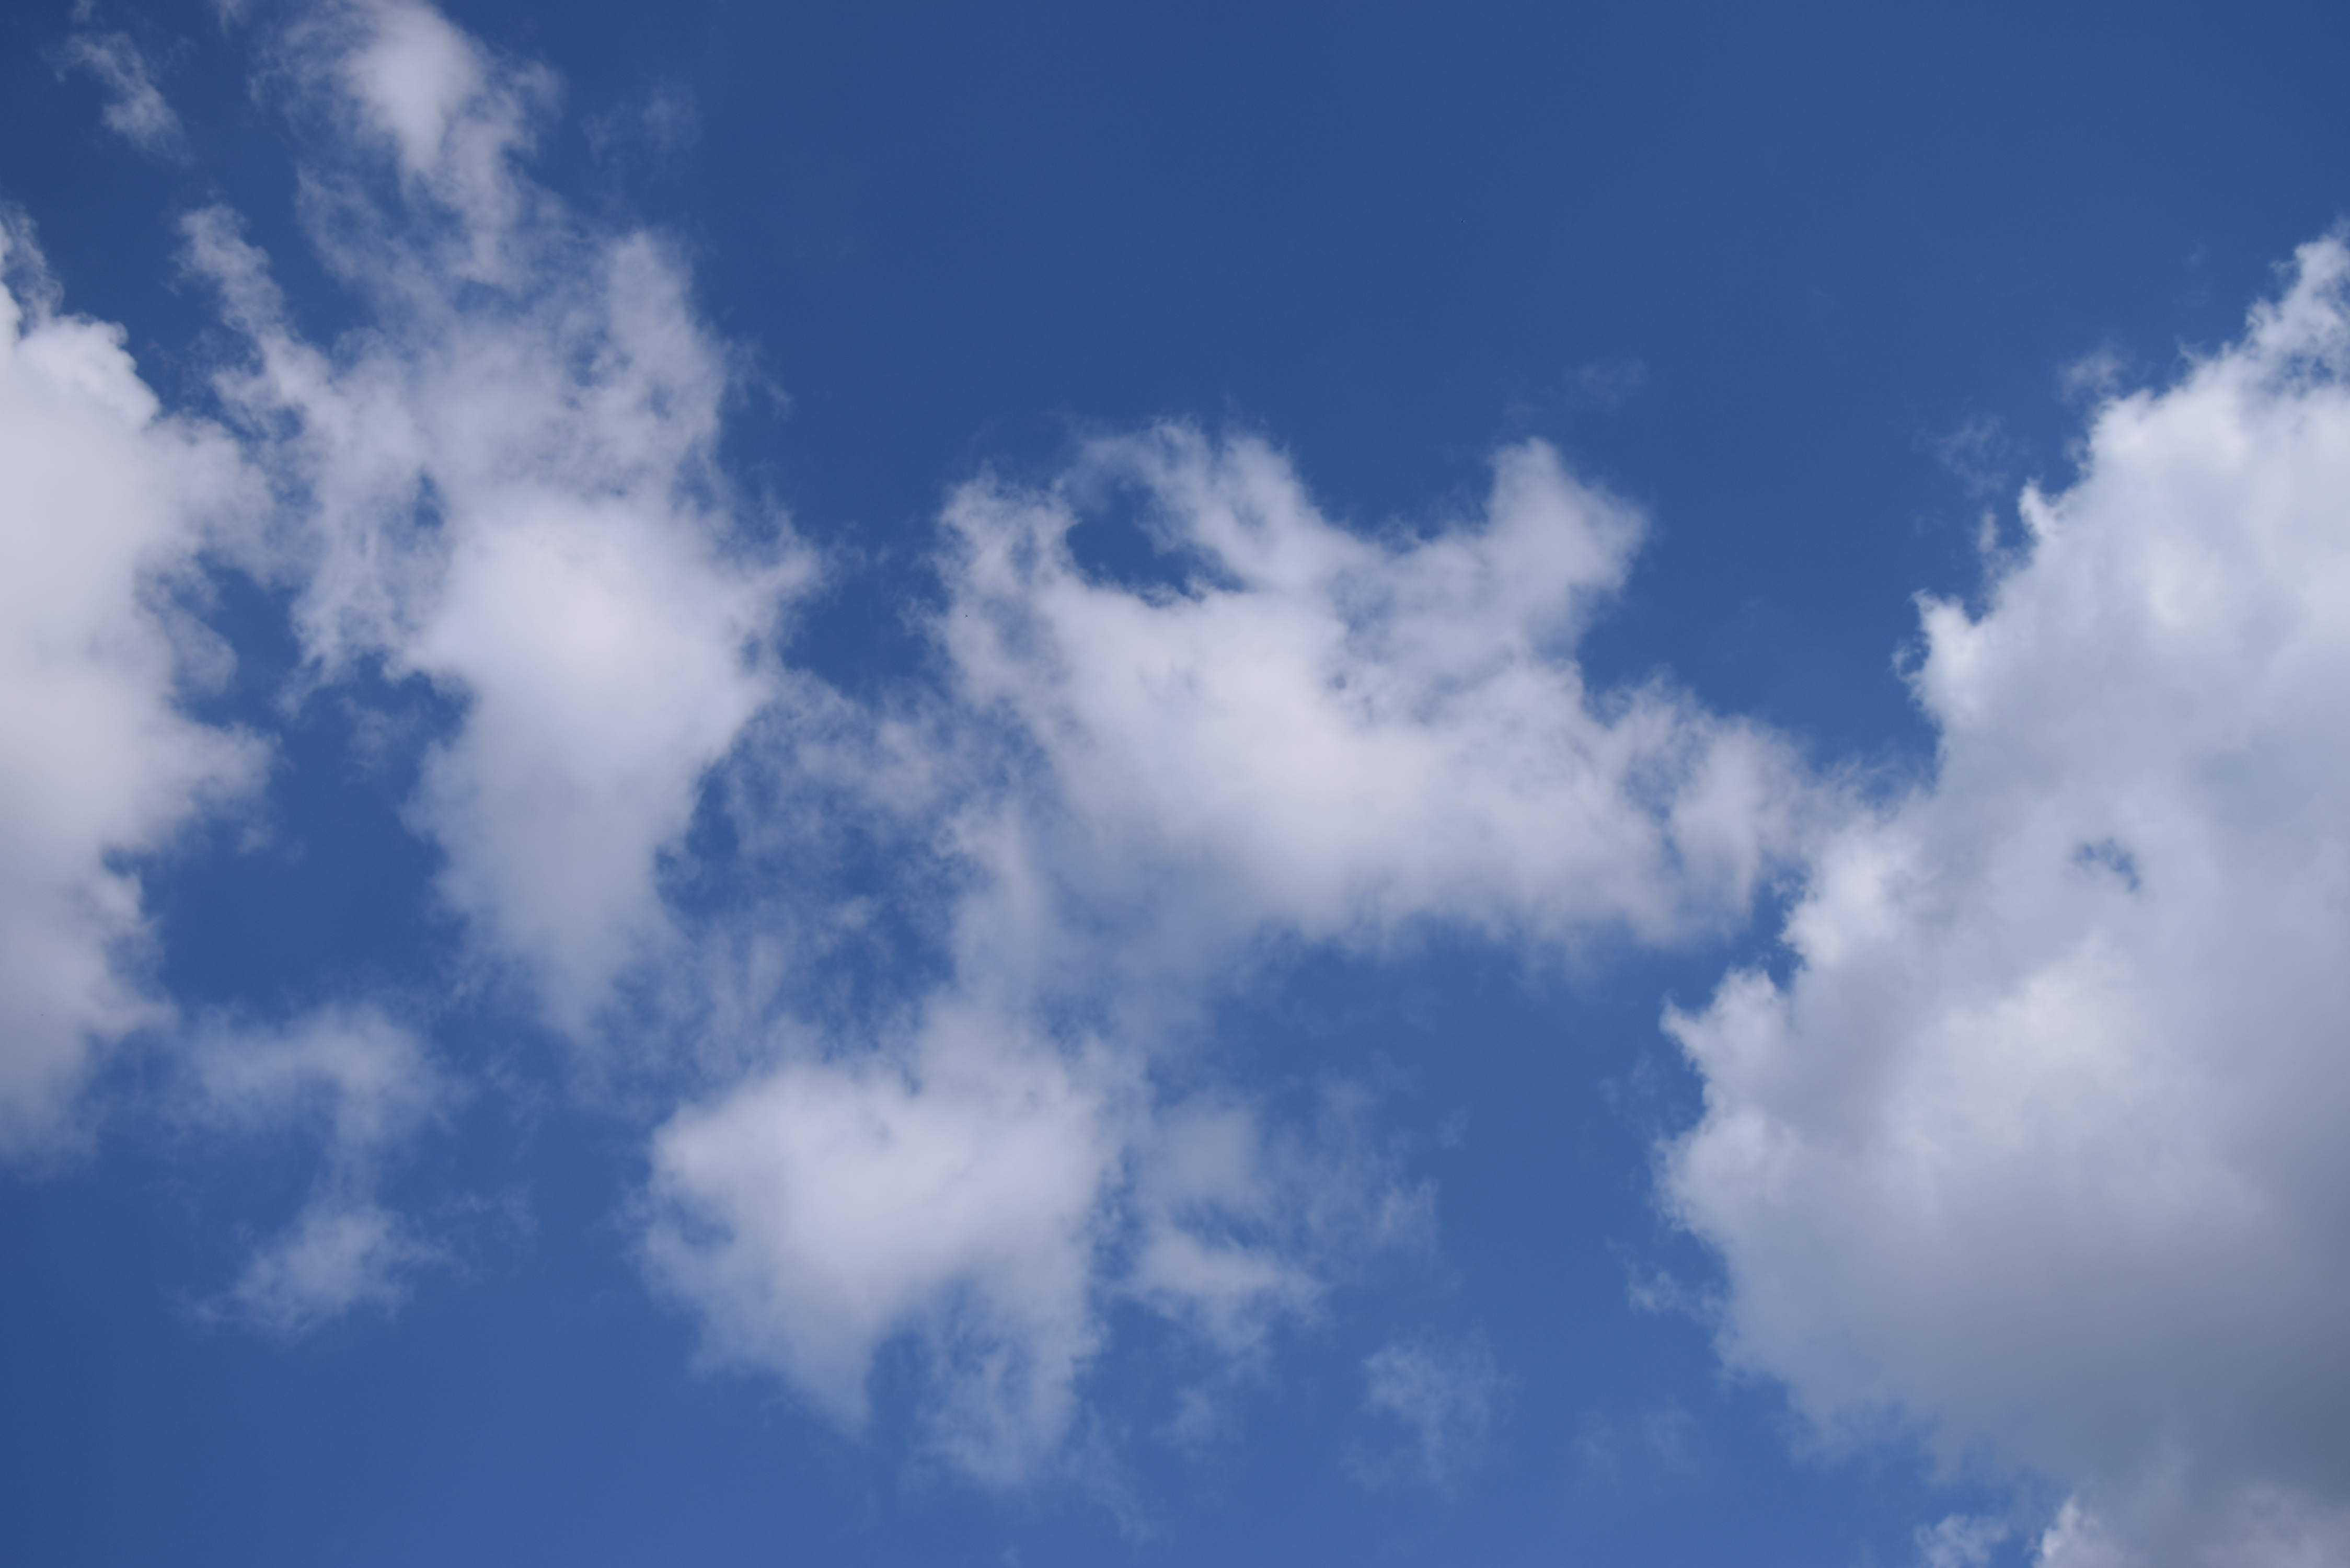
cloud, sky, sunlight, atmosphere, daytime, cumulus, blue, blue sky, meteorological phenomenon, atmosphere of earth